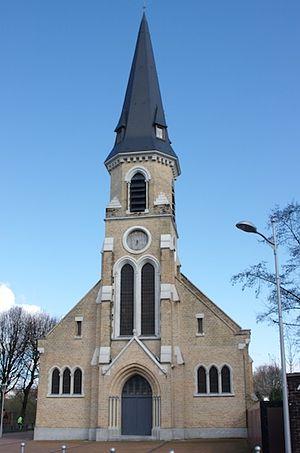
Marquette-lez-Lille est une commune française située dans le département du Nord, en région Hauts-de-France. Elle fait partie de la Métropole européenne de Lille.